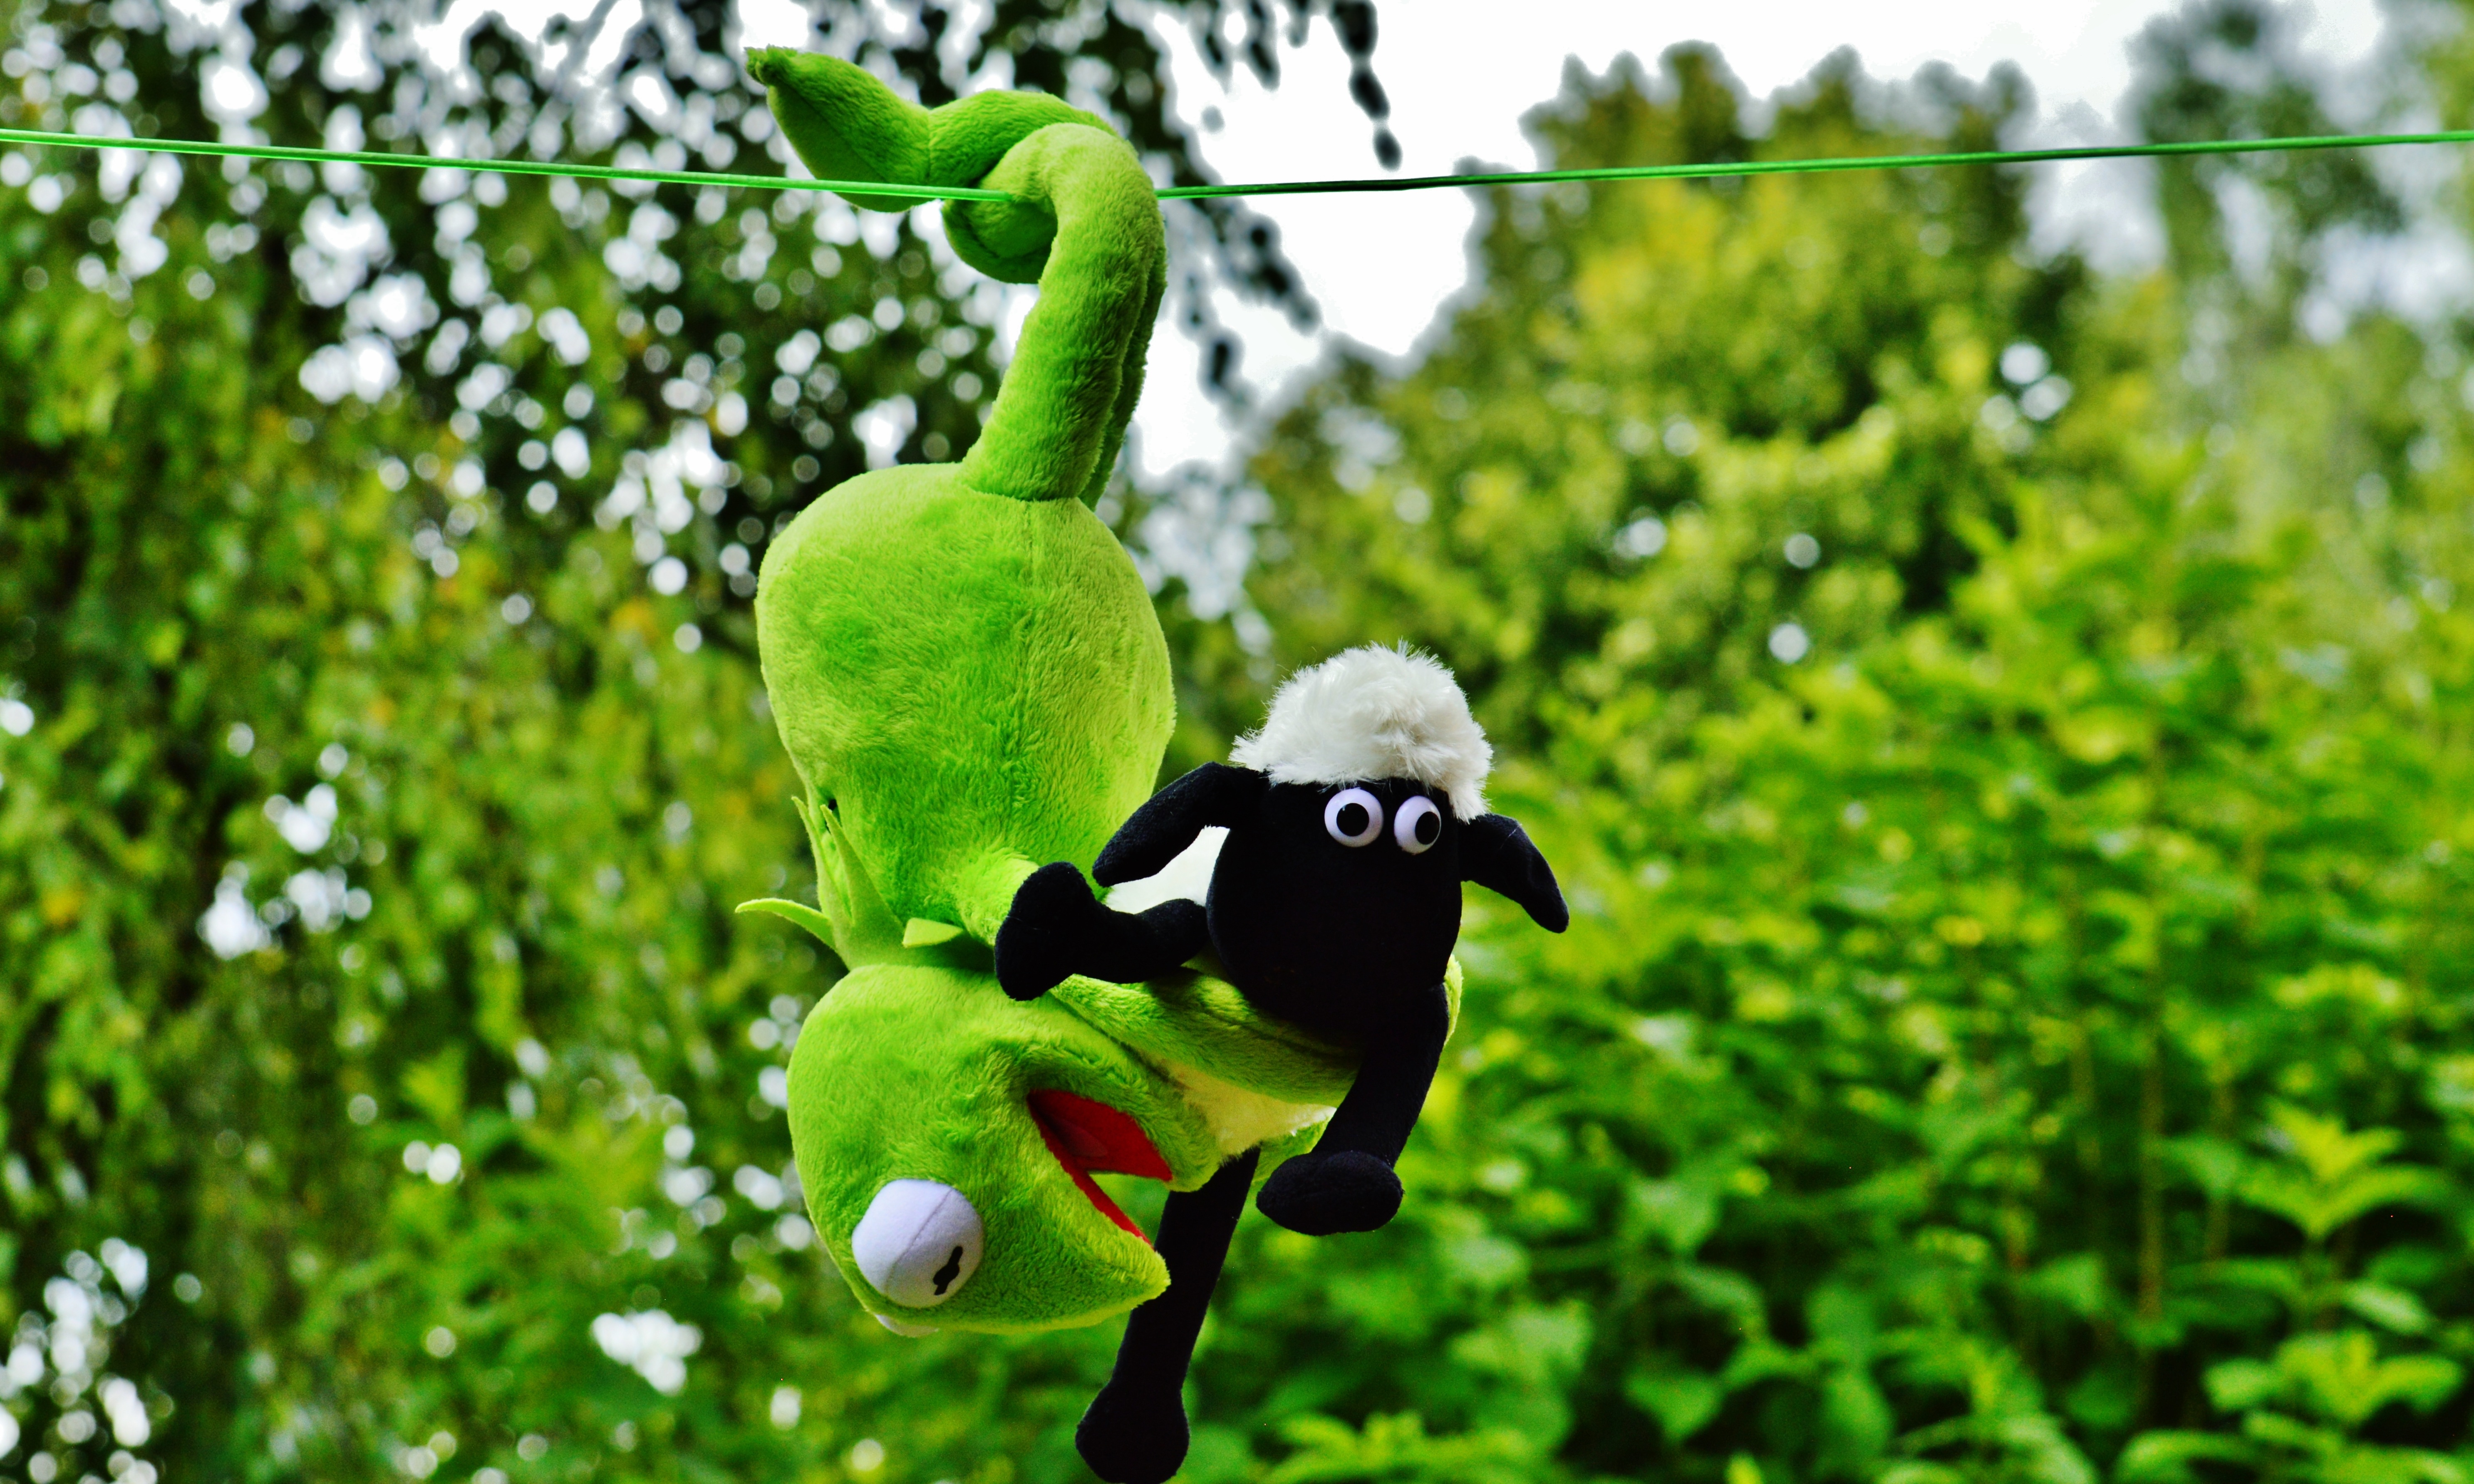
tree, nature, branch, bird, play, flower, wildlife, green, jungle, sheep, frog, flora, fauna, fig, children, fun, toys, funny, plush, stuffed animal, kermit, sch fchen, plush toys, hang out